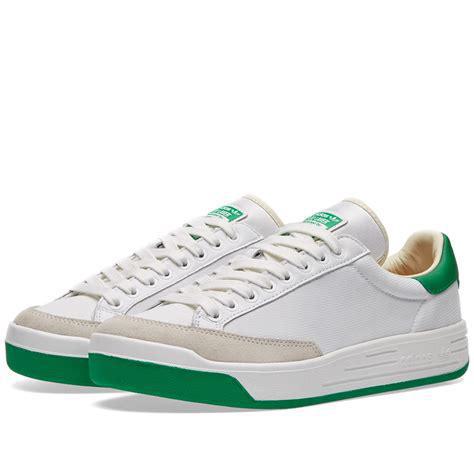
Brand: Adidas
Model: Rod Laver